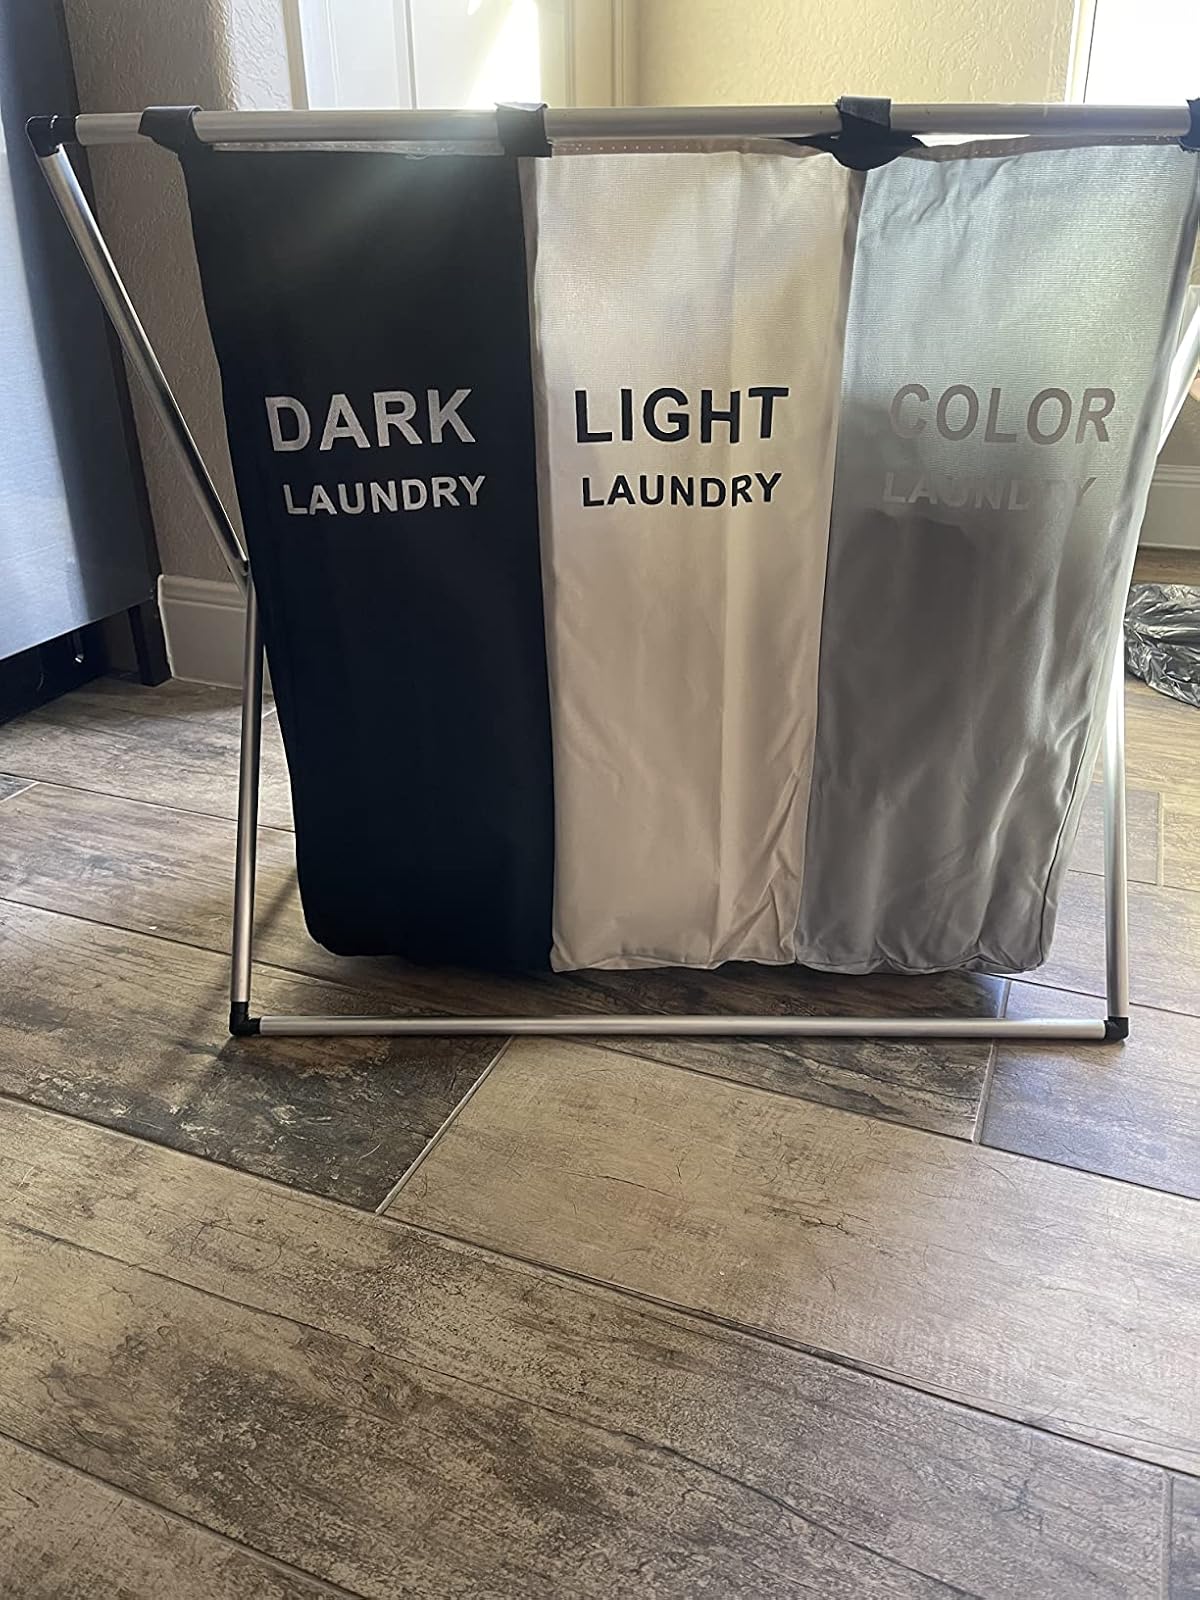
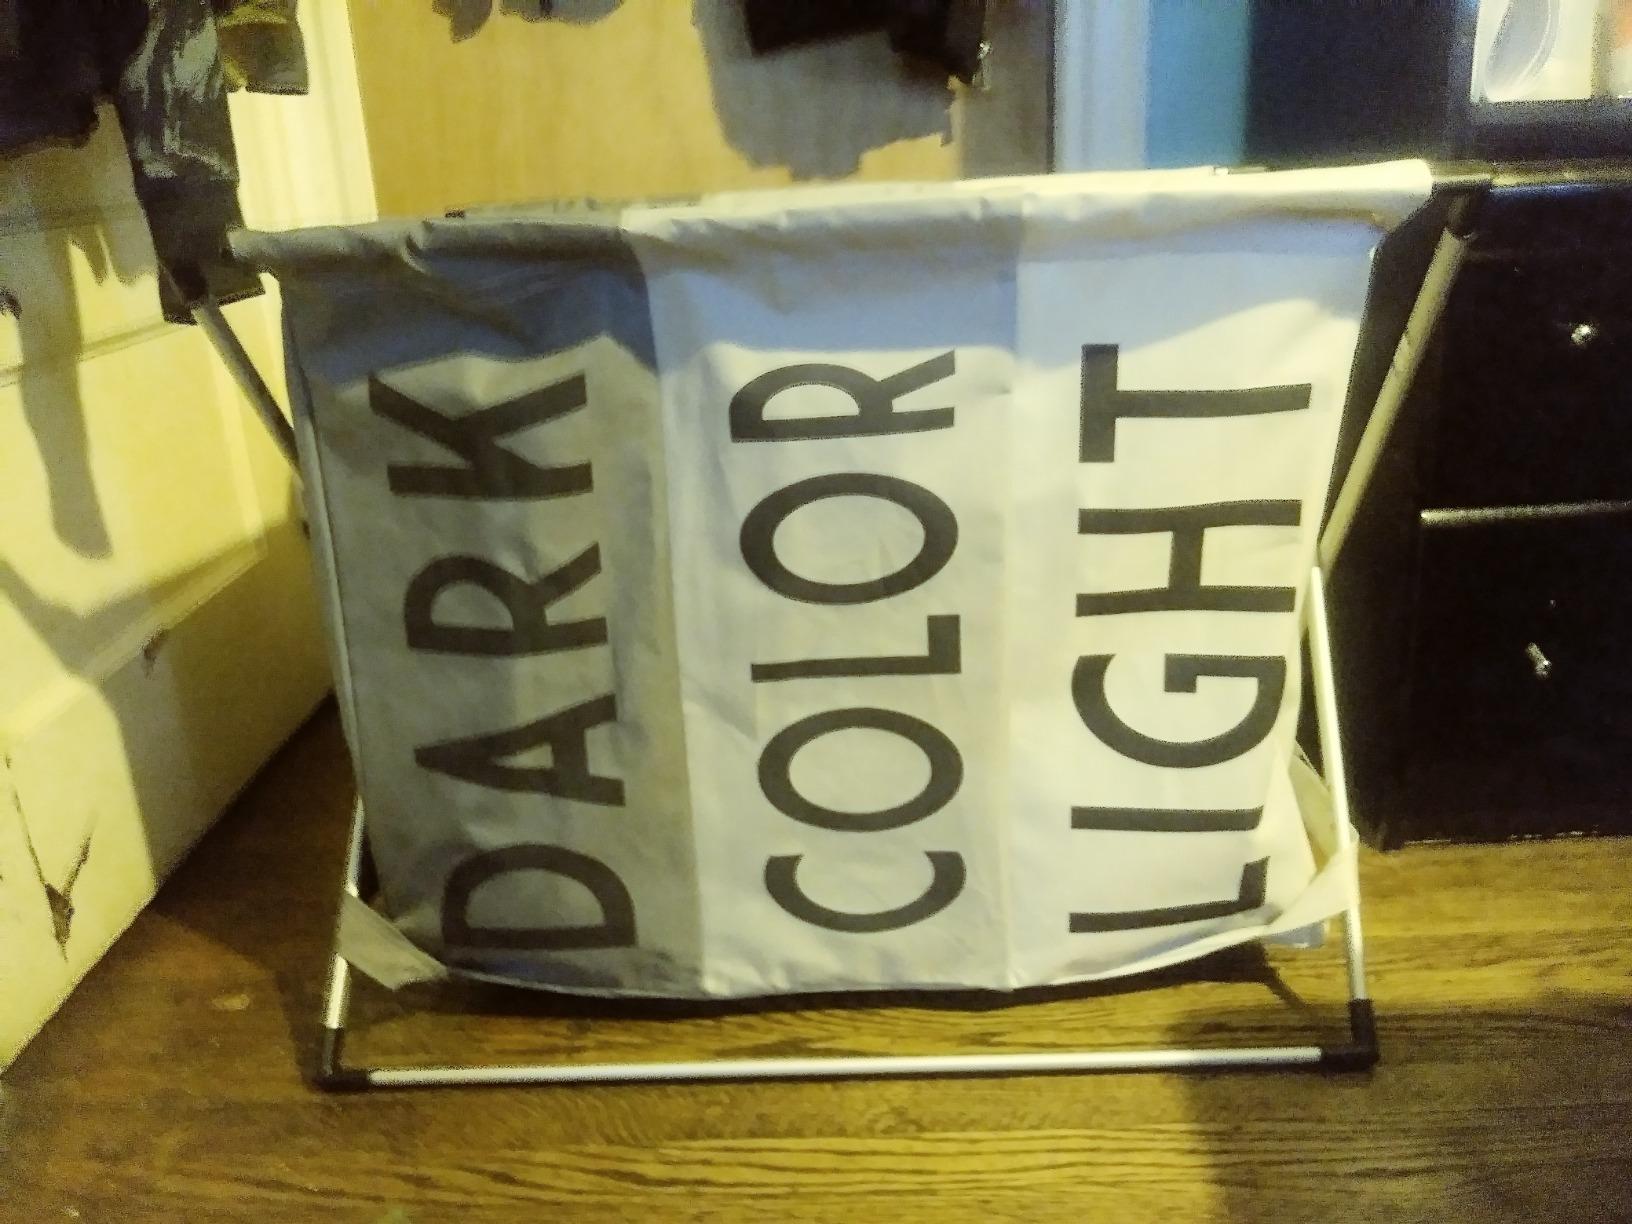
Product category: items_hamper
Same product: no